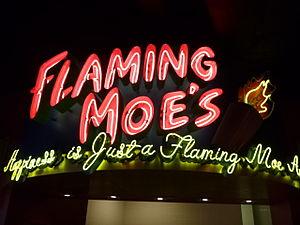
Un cocktail d'enfer ou Un « flambé à la Moe » est le 10ᵉ épisode de la saison 3 de la série télévisée d'animation Les Simpson.